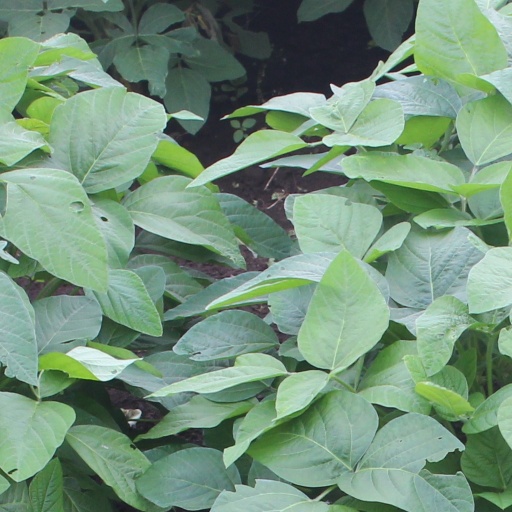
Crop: soybean